1990 24 Hours of Le Mans

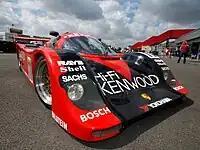
Kremer Racing 962C-K6

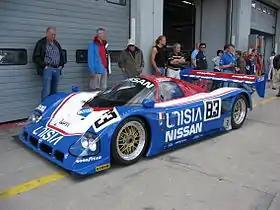
Nissan R90CK

In the absence of Sauber-Mercedes-Benz, the Jaguar team were now the favourites for outright victory. The two manufacturers were hotly contesting the World Championship, but for this race Tom Walkinshaw Racing would not run the turbo XJR-11 sprint-car. Instead, they chose the XJR-12 being run successfully in the IMSA endurance series, including two brand-new chassis. TWR's engine-specialist, Allan Scott kept developing the 24-valve V12 and fitted the March IndyCar gearbox. Switching from Dunlop to bigger Goodyear tyres meant a redesign of the suspension and rear bodywork. Extensive wind-tunnel testing tweaked the chassis to generate 60% more downforce for only 20% more drag. The team was also confident that the faulty oil-seals that caused the transmission failures last year have been sorted out.